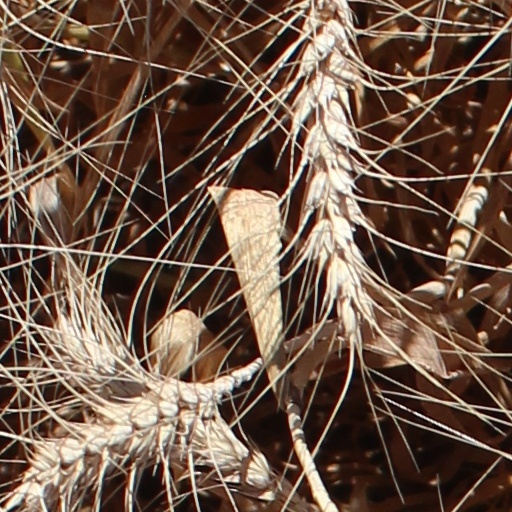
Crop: wheat